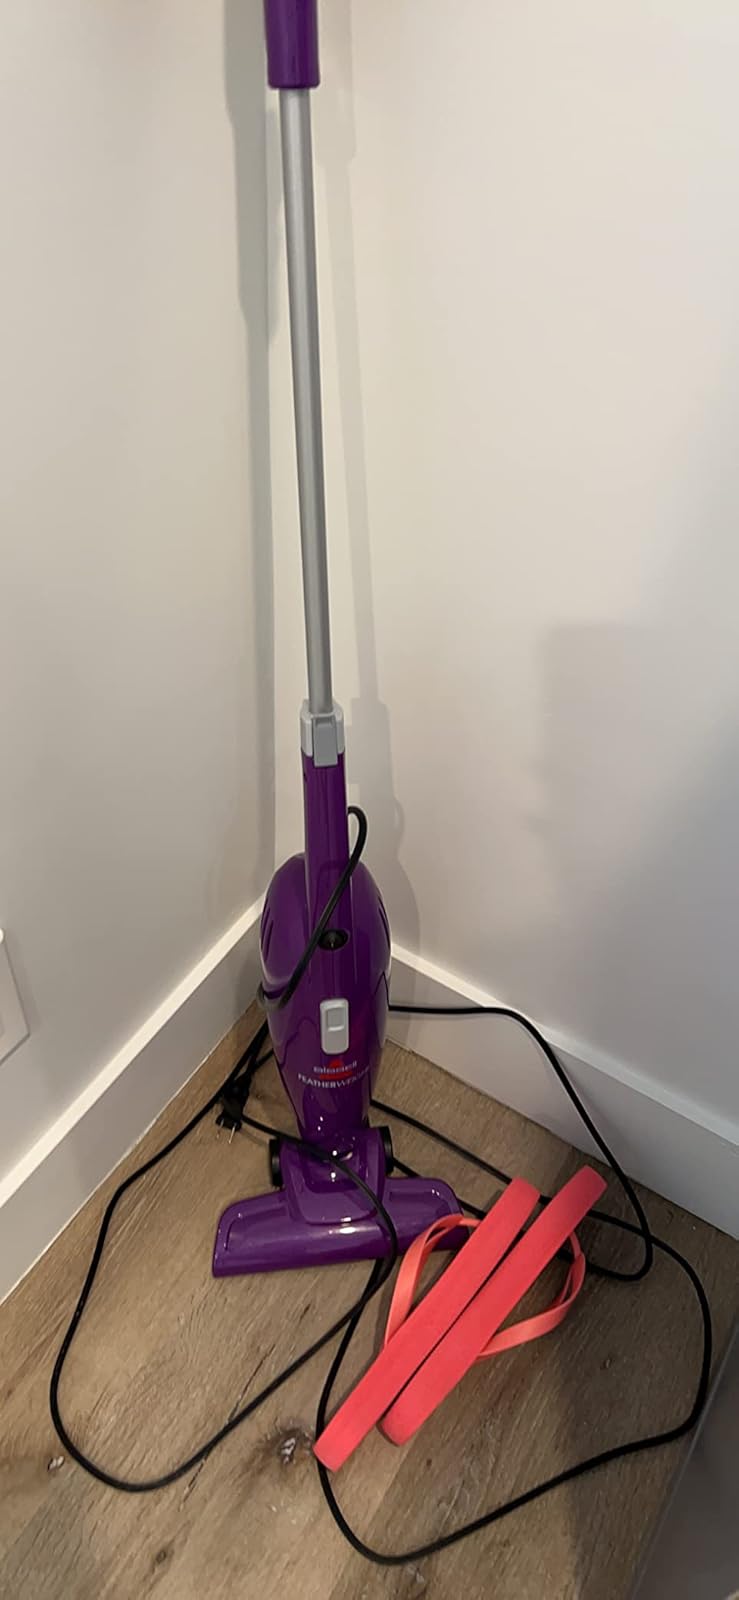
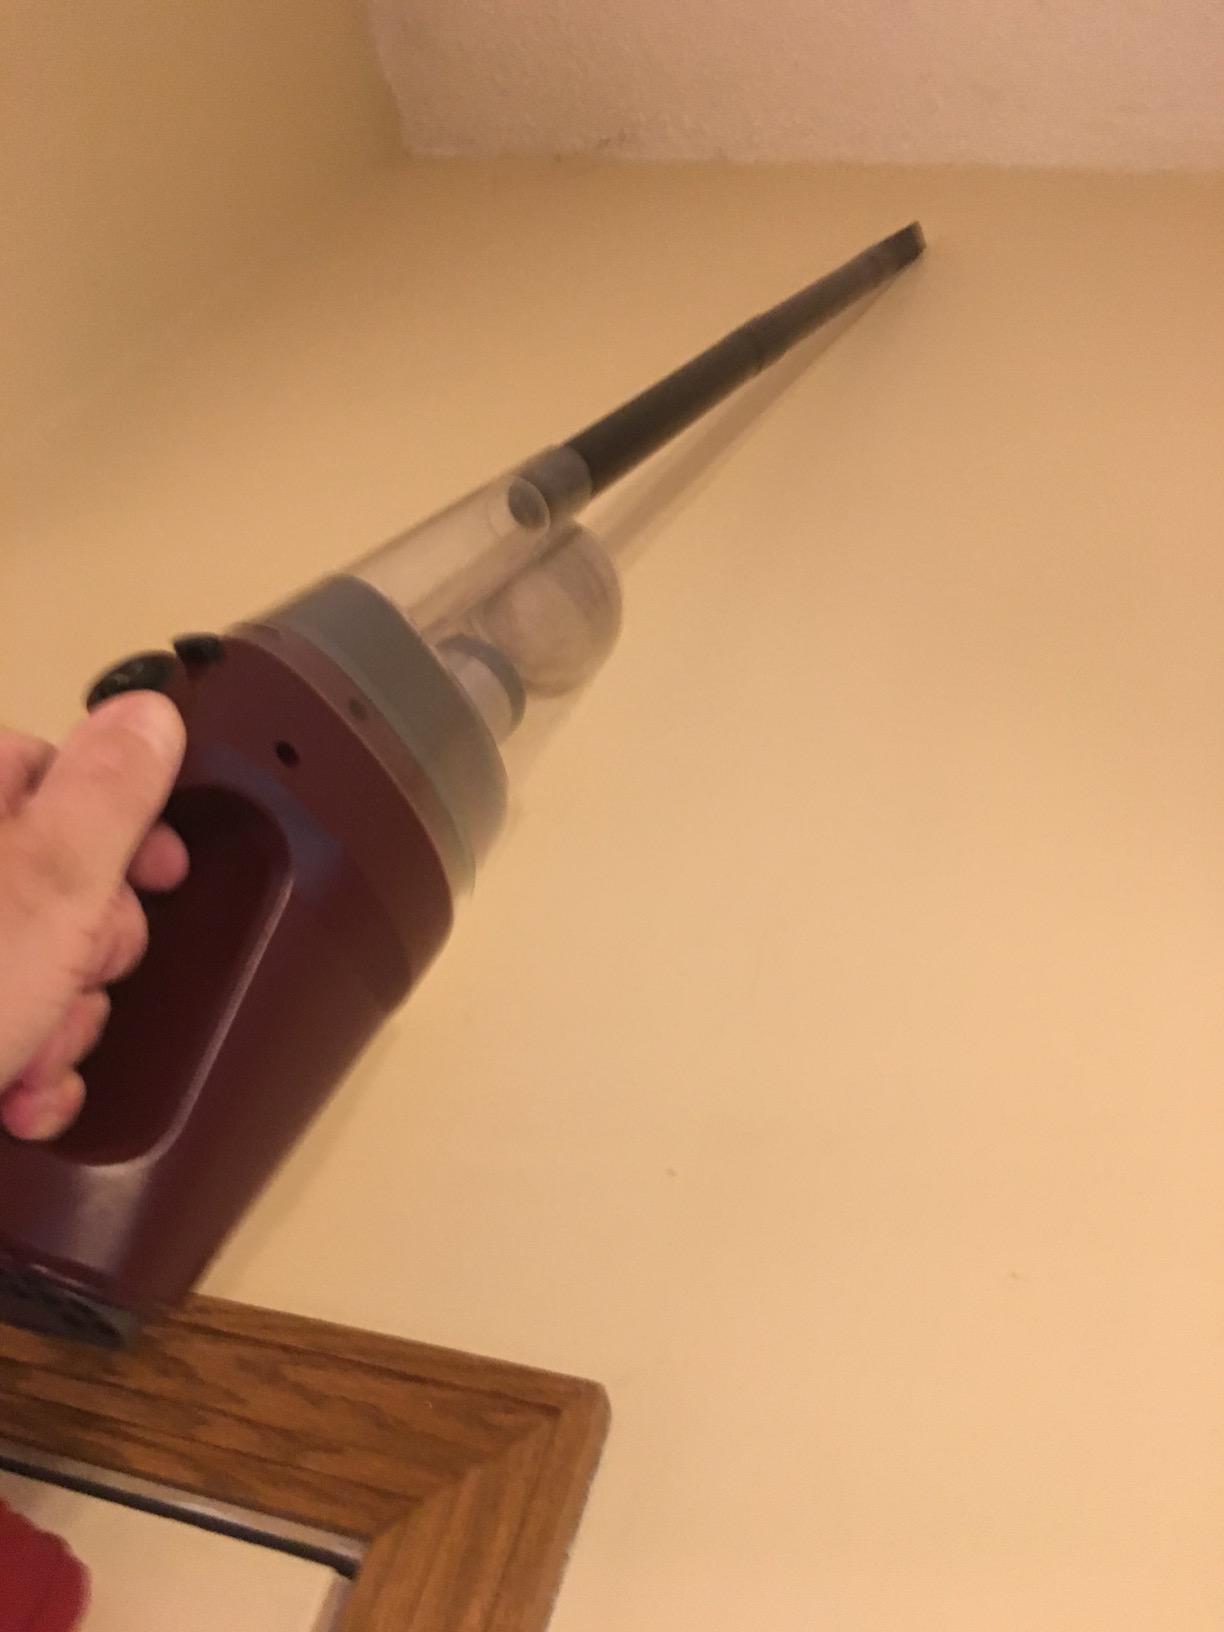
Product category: items_vacuum
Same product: no